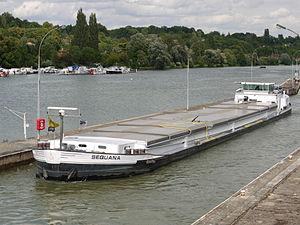
Automoteur dans l'écluse de La Cave à Bois le Roi près de Fontainebleau sur la Seine.
Le transport fluvial en France est un mode de transports de marchandises et de passagers qui utilise le réseau de canaux et de rivières navigables situés sur le territoire national. Avec 7,4 milliards de tonnes-kilomètres en 2009, soit environ 3,7 % de l'ensemble du trafic terrestre national, il a une place secondaire par rapport au transport routier et au transport ferroviaire. Le trafic est réparti entre cinq bassins fluviaux qui représentent 8 500 km de voies d'eau navigables, le premier en Europe par sa longueur. Mais seuls 4 100 km sont affectés au trafic marchandises et 2 000 km sont adaptés par leur gabarit à une exploitation commerciale moderne. La France est ainsi l'un des plus faibles utilisateurs du transport fluvial en Europe.